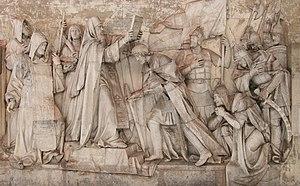
Alexandre Vassilievitch Loganovski, né le 12 mars 1812 et mort le 18 novembre 1855 à Moscou, est un sculpteur russe représentant du style classique académique décoratif. Il est connu surtout pour les statues qu'il réalisa pour la cathédrale du Christ-Sauveur de Moscou.